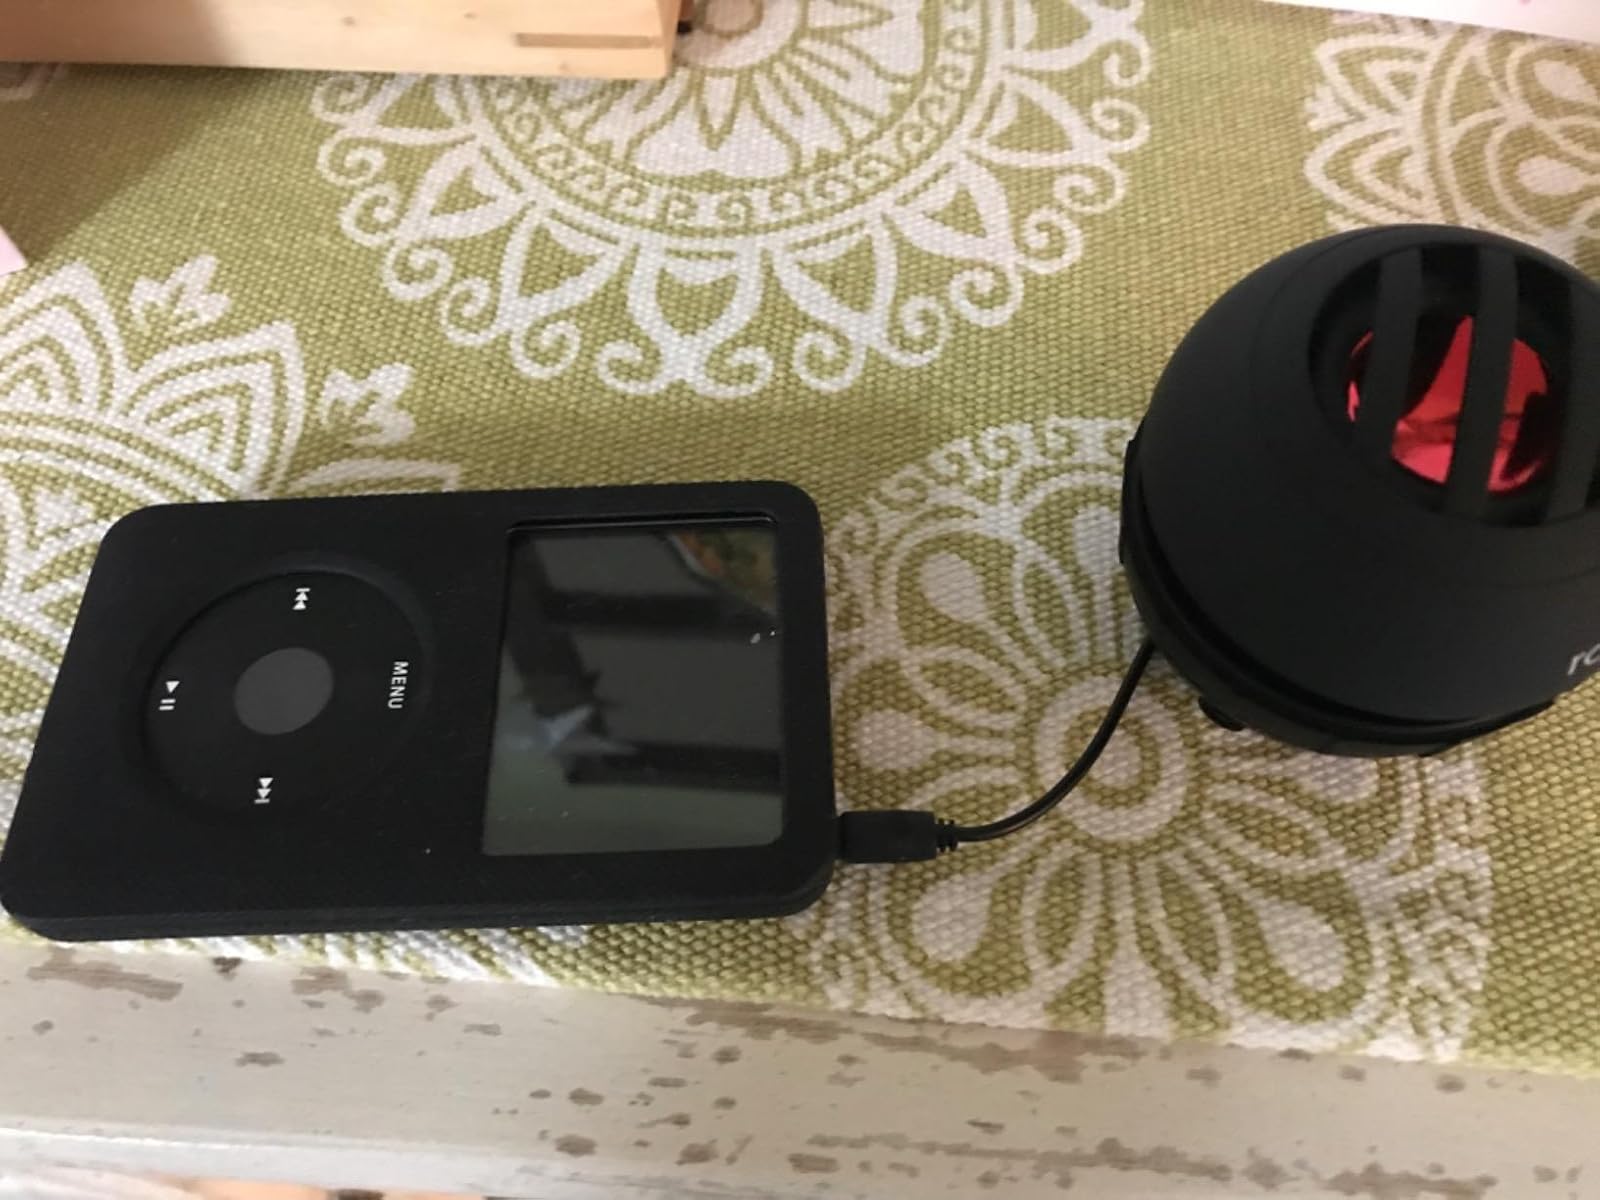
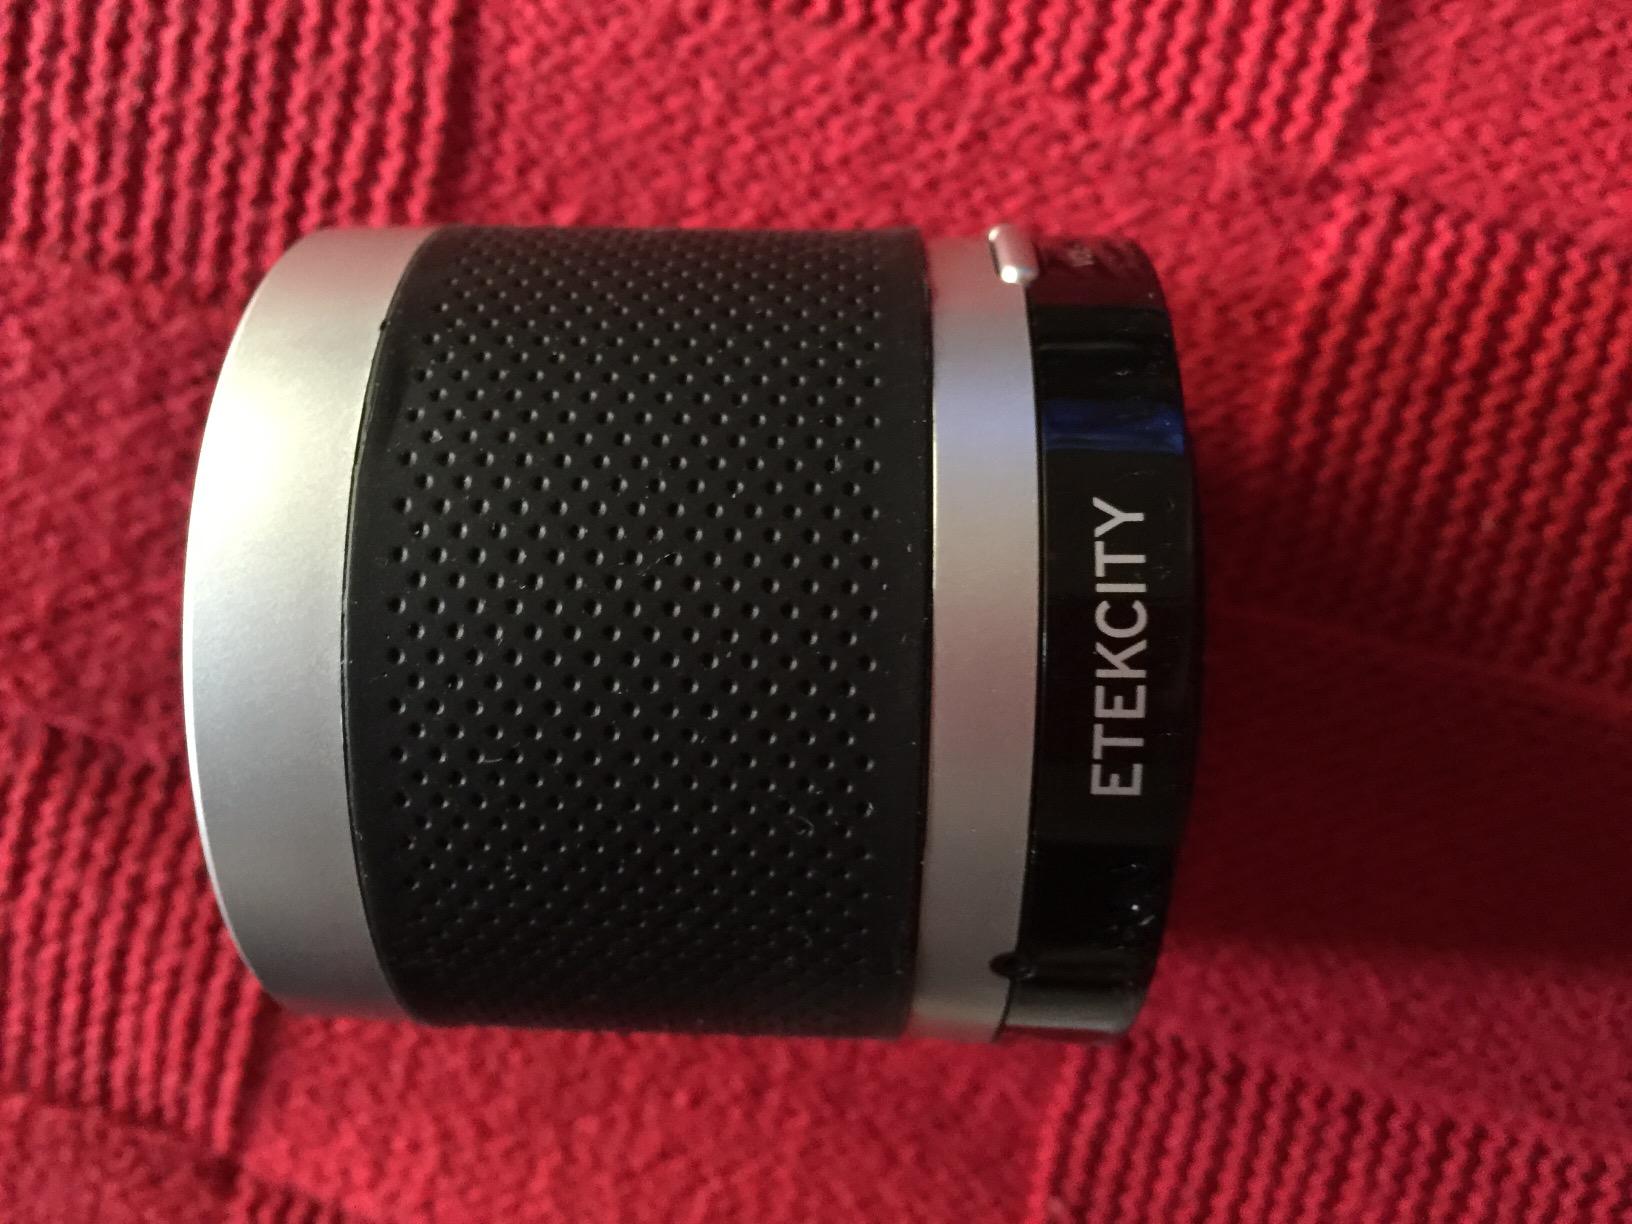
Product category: speaker
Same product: no